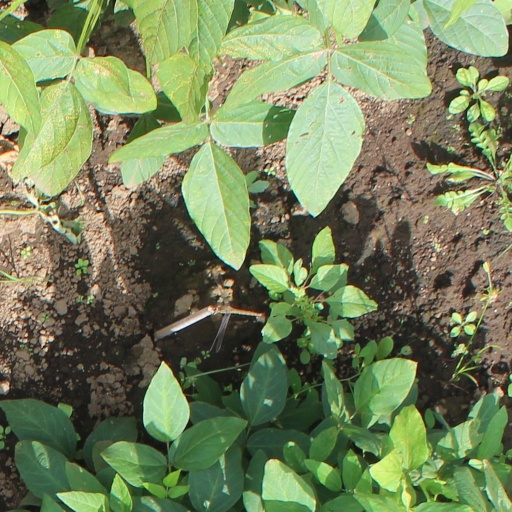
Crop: soybean